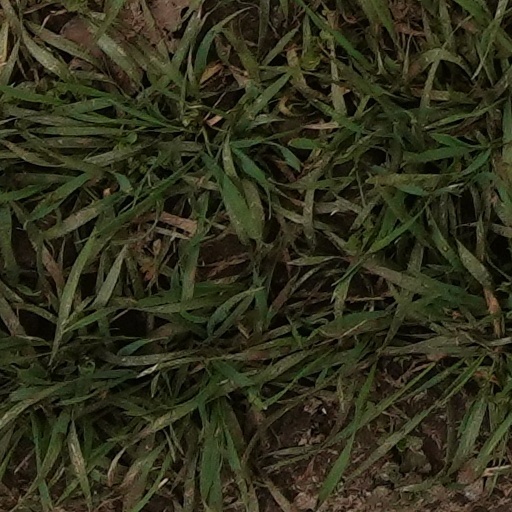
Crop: wheat